Spring Valley Rural Historic District

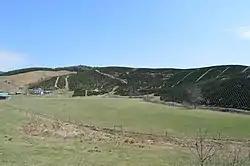
Christmas tree farm on Spring Valley Road

Spring Valley Rural Historic District is a national historic district located near Fries, Grayson County, Virginia, United States. The district encompasses 184 contributing buildings, 3 contributing sites, and 1 contributing object in the wooded and agricultural northeastern corner of Grayson County. It includes mostly frame or log structures, with a few brick buildings, and several well-preserved examples of early-19th century log dwellings still in use.